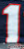
Number: 1